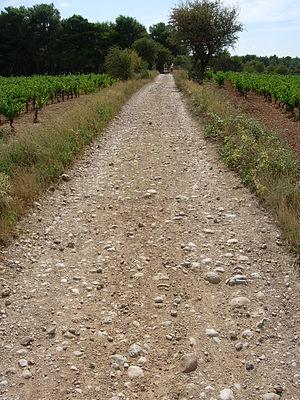
Voie Domitienne à Pinet (Hérault - France)
Cet article recense une partie des monuments historiques de l'Hérault, en France.
Le picpoul de Pinet, est un vin produit au nord-ouest de l'étang de Thau, autour de Pinet, dans l'Hérault. Auparavant dénomination géographique au sein de l'appellation languedoc, ce vin est devenu une appellation d'origine contrôlée séparée de l'AOC languedoc en 2013.
La voie Domitienne est une voie romaine construite à partir de 118 av. J.-C. pour relier l’Italie à la péninsule Ibérique en traversant la Gaule narbonnaise.